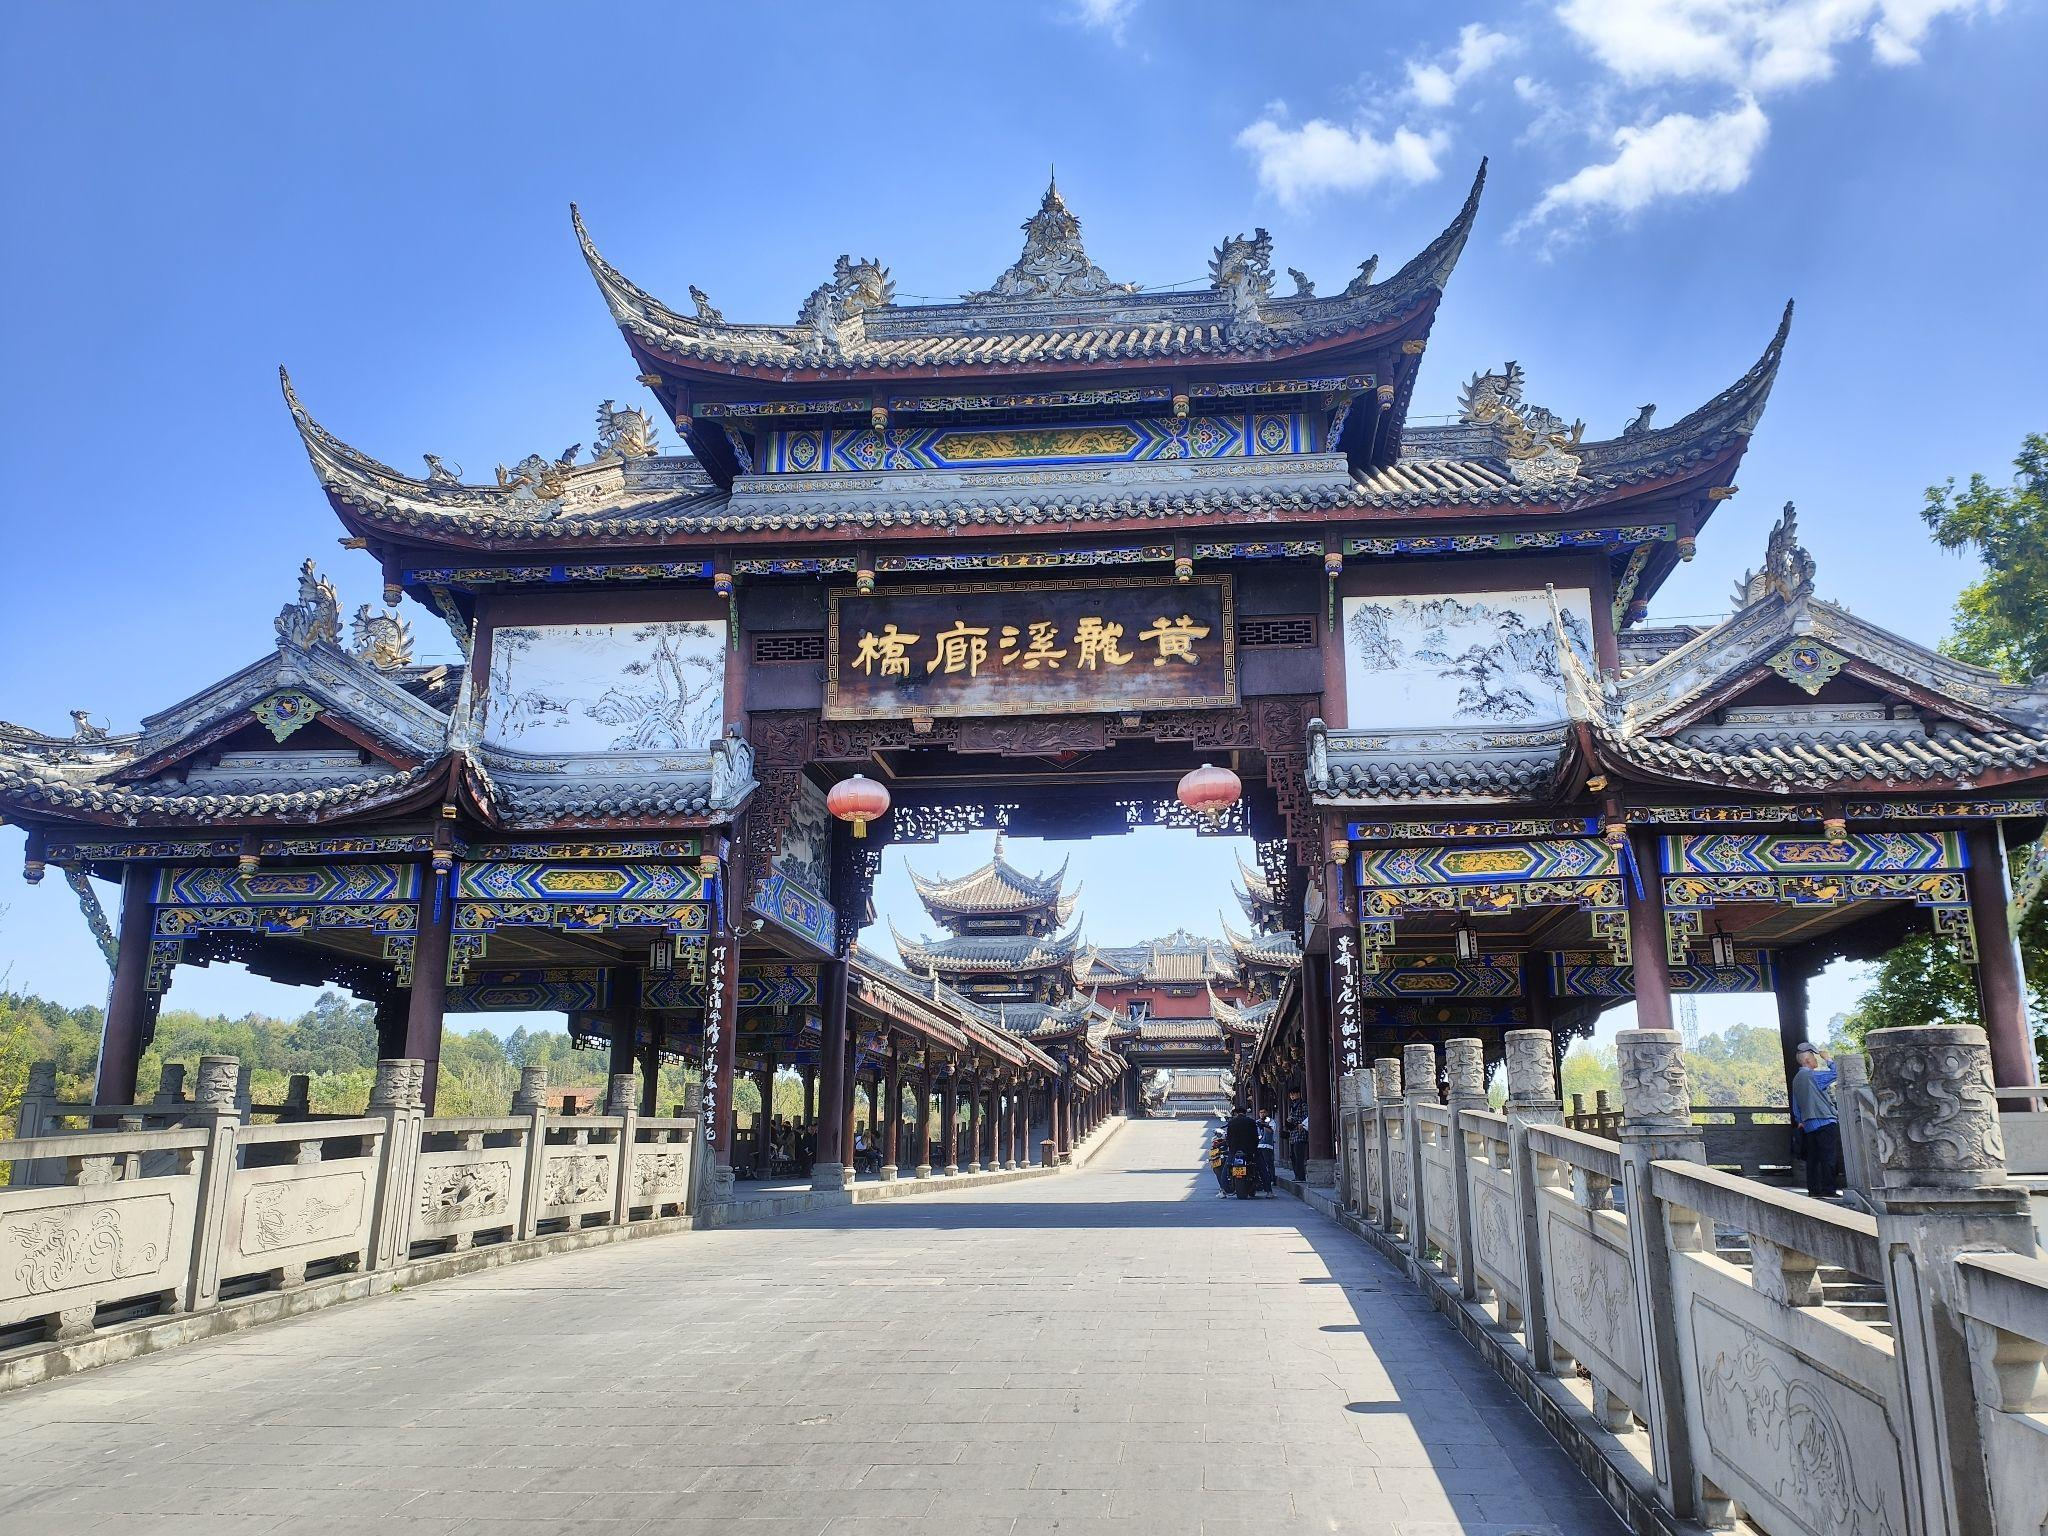
地标名称：黄龙溪廊桥
所在城市：成都市·双流区